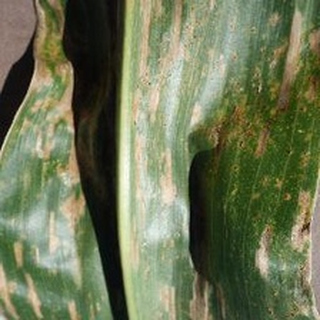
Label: corn_gray_leaf_spot